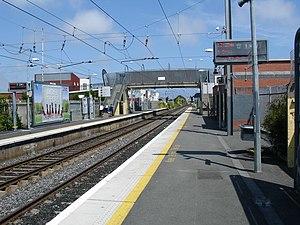
Kilbarrack est une gare du Dublin Area Rapid Transit (DART).